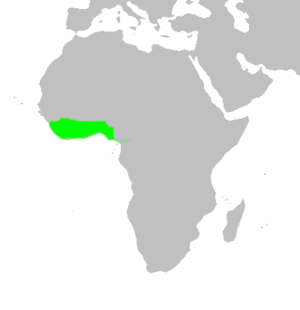
Le Parmoptile à front rouge est une espèce de passereaux appartenant à la famille des Estrildidae.